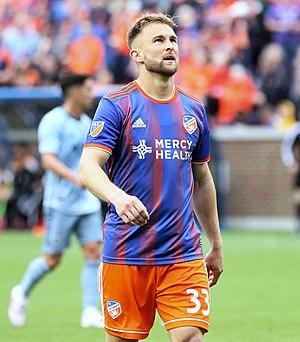
Caleb James Stanko, abrégé Caleb Stanko, né le 26 juillet 1993 à Holly dans le Michigan, est un joueur international américain de soccer, possédant également la nationalité polonaise. Il évolue au poste de milieu défensif au FC Cincinnati].